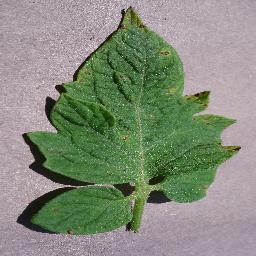
Label: Tomato___Septoria_leaf_spot